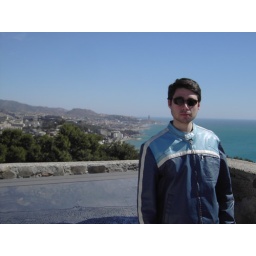
The east beach of Malaga. Posibly the best area of Malaga to enjoy its magnificent fish in a bright day